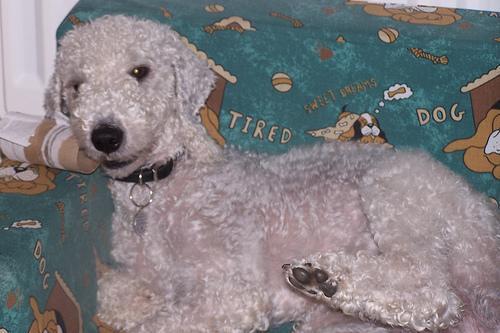
Bedlington_terrier